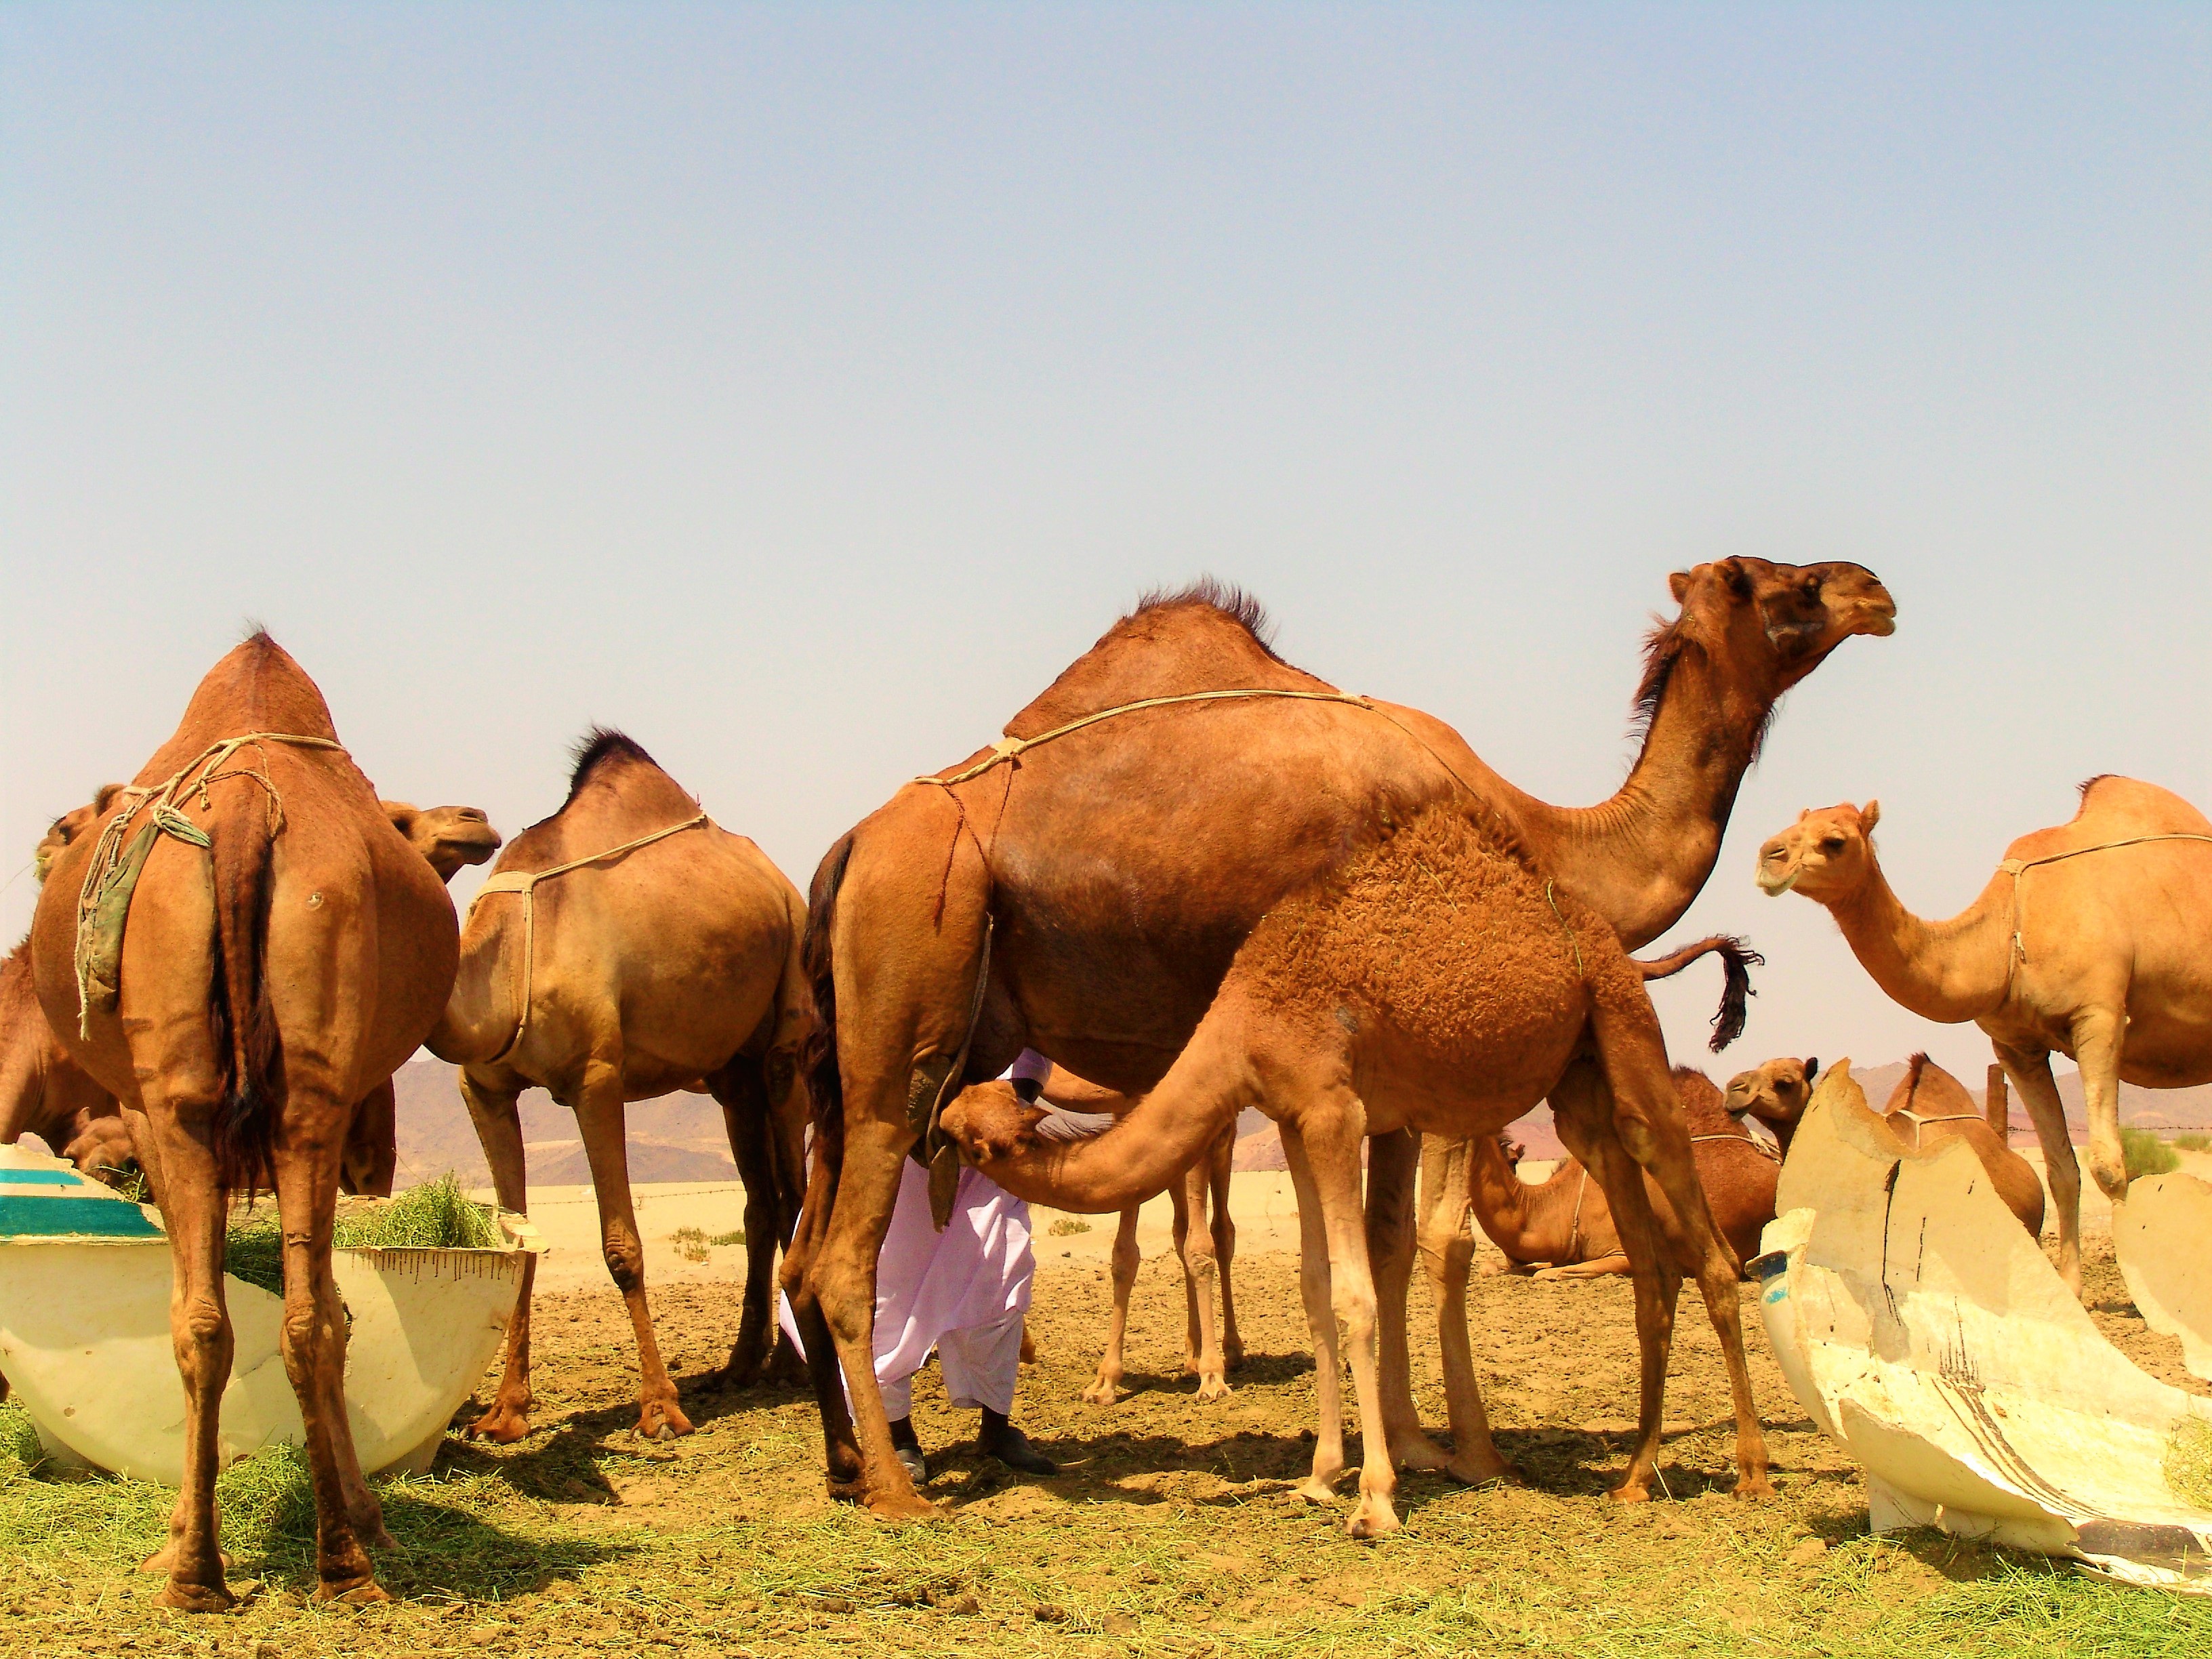
camel, animal, pet, vertebrate, camelid, herd, arabian camel, mammal, adaptation, ecoregion, mode of transport, terrestrial animal, wildlife, bactrian camel, landscape, livestock, fawn